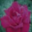
Label: rose